BG Group

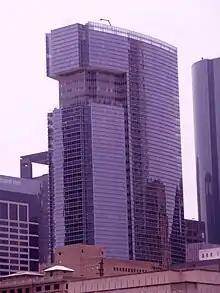
BG Group Place in Houston, United States, the former North American headquarters of BG Group.

BG Group's main business was the exploration and extraction of natural gas and oil and the production of liquefied natural gas. It sold these products to wholesale customers such as retail gas suppliers and electricity generating companies. It also owned some gas pipelines and was involved in some power generation projects. It was active around the world, with only a minority of its business being in the UK. BG Group was a multinational company with operations in 27 countries. Key areas for the company included: